(Trimethylsilyl)methyllithium

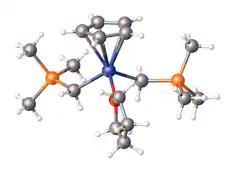
Structure of the organoscandium complex with two (trimethylsilyl)methyl ligands, (CH)Sc(CHTMS)(THF). Color scheme: O (red), Sc (blue), Si (orange).

(Trimethylsilyl)methyllithium is widely used in organotransition metal chemistry to affix (trimethylsilyl)methyl ligands. Such complexes are usually produced by salt metathesis involving metal chlorides. These compounds are often highly soluble in nonpolar organic solvents, enjoying stability due to their steric bulk and resistance to beta-hydride elimination. In these regards, (trimethylsilyl)methyl is akin to neopentyl.